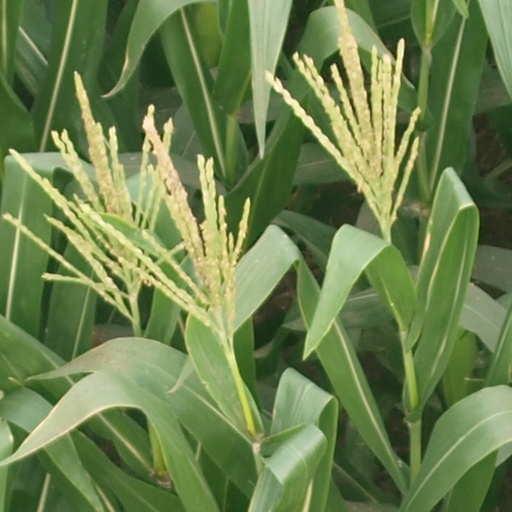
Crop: maize; corn